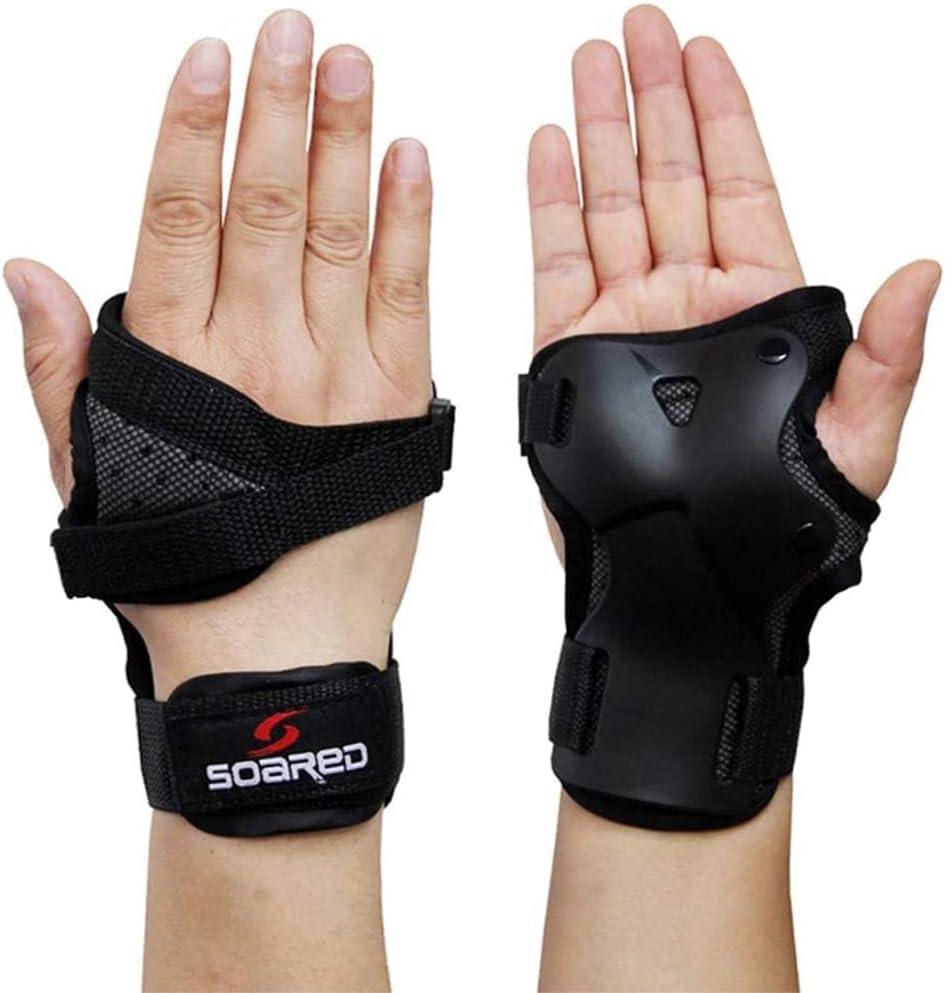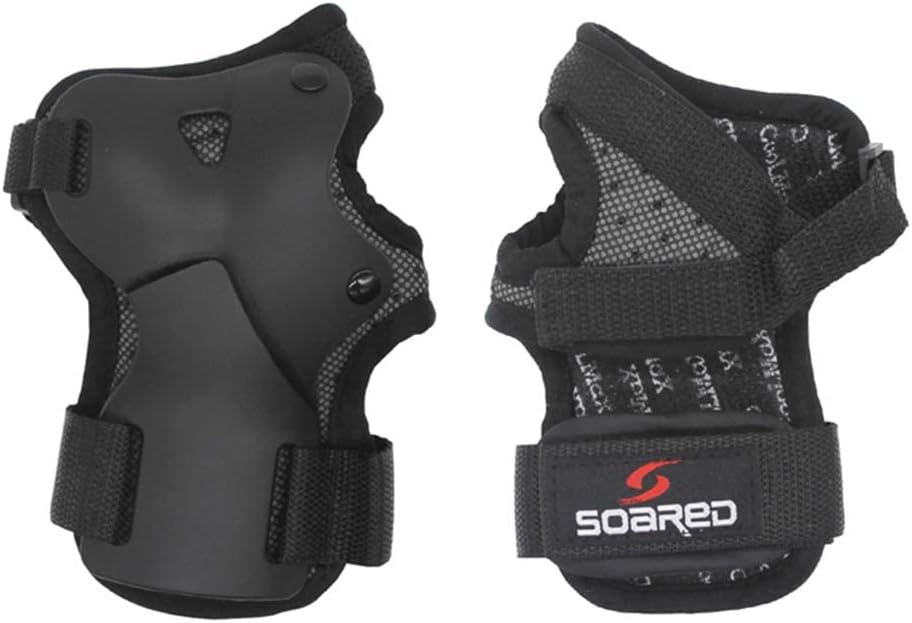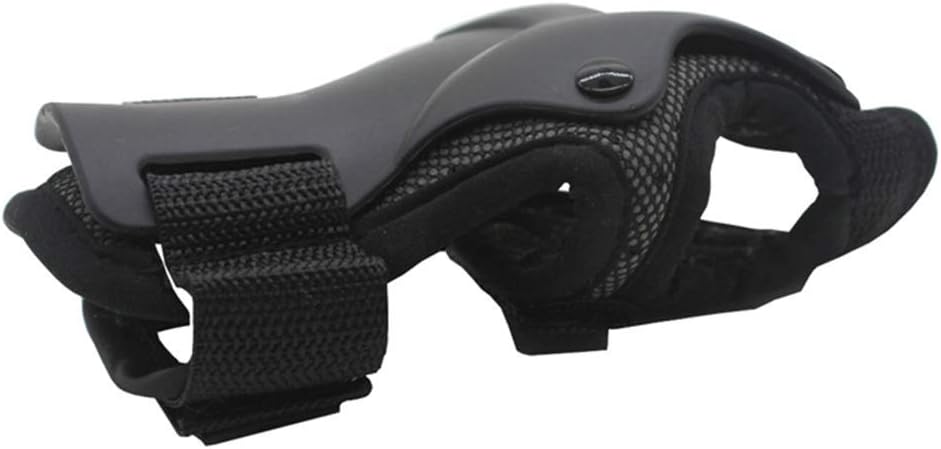
Wrist Guard Protective Gear Wrist Brace Impact Sport Wrist Support for Skating Skateboard Snowboarding Skiing Motocross
Category: Sports & Outdoors
Description: The wrist guard is a quality piece of protective gear designed for all levels of skaters wanting more protection and breathability. Ideal for any type of training or casual skate session. The pads are right/left anatomically designed and the protective caps are also shaped to comfortably protect the hands with a slim fit. Wristguards typically tend to be the second piece of protection purchased, after a helmet, because the first impulse in a potential fall situation is to put the hands out in front. The wristguard helps disperse the impact and give a little slide so the impact will not be as bad and the hands will stay protected as much as possible from scrapes. Features: 1. Protect Hands and Wrist: High-density, impact-resistant ABS plastic splint on the palm protect your hands and wrist from impact and bruises.2. Breathable and Comfortable: The open design on the back of the gloves for breathable and comfortable to wear. it keeps you cool and dry in summer sports.3. Provide Support & Relieve Pain: Our wrist brace works by a lightweight splint and stretchy fabric to support your wrist and relieve your wrist pain. Ideal choice for who needs to protect hand, wrist and palm. It's comfortable for both male and female.4. Flexible Design: The easy-strap closure system help you adjust your wrist brace for a perfect fit. The strap system keeps the pads in place on the body during all sport movements. The straps can adjust the strength of the closure for a more secure fit.5. EVA Foam for Cushioning: Shock absorbing EVA foam between support splints and wrist for cushioning and padded comfortable. Package included: 2 PCS (1 Pair) Wrist Supports
Features: Material: This wrist guards are made of impact-resistant ABS plastic bones shell to better protect your wrist, palm and hands from impact and bruises. | Breathable and comfortable: It's very breathable and comfortable to wear, the inner cushion pad is sweat absorption and provides extra strong protection for vulnerable hand parts to reduce impact. | Adjustable: Two adjustable nylon straps on the palm and wrist for a perfect fit, and provide the better wrist support while maintaining full range of movement of thumb and fingers. | Size and Package: Three sizes are available for adults. Size S for palm breadth of 2.2 - 2.85", size M for palm breadth of 2.65 - 3.54", size L for palm breadth of 3.6 - 4.33". Package included: 2 PCS (1 Pair) Wrist Supports for both left and right hands. | Multifunctional Protective Gear: This protective gear gloves are ideal for roller skating, inline skating, skateboarding, skiing, snowboarding, Motocross and all roller sports.